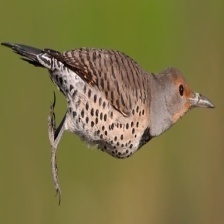
Species: NORTHERN FLICKER
Scientific name: COLAPTES AURATUS